Courcelle-sur-Yvette station

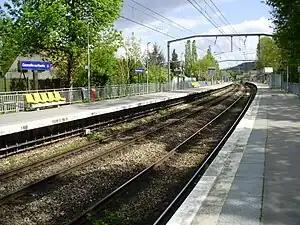
Courcelle-sur-Yvette station platforms

Courcelle-sur-Yvette station is a RER B station of Gif-sur-Yvette, near Paris, France. It's also the name of a district of this town.